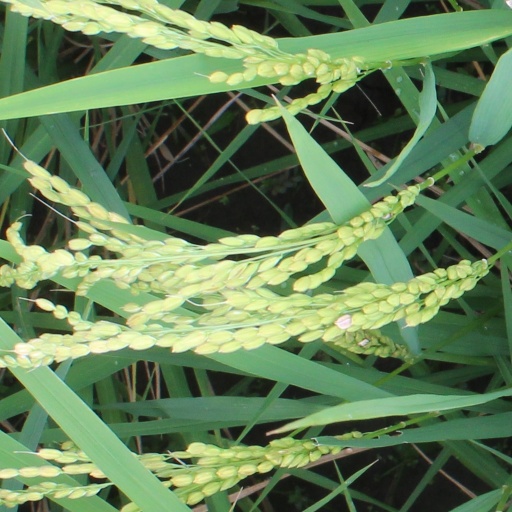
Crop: rice